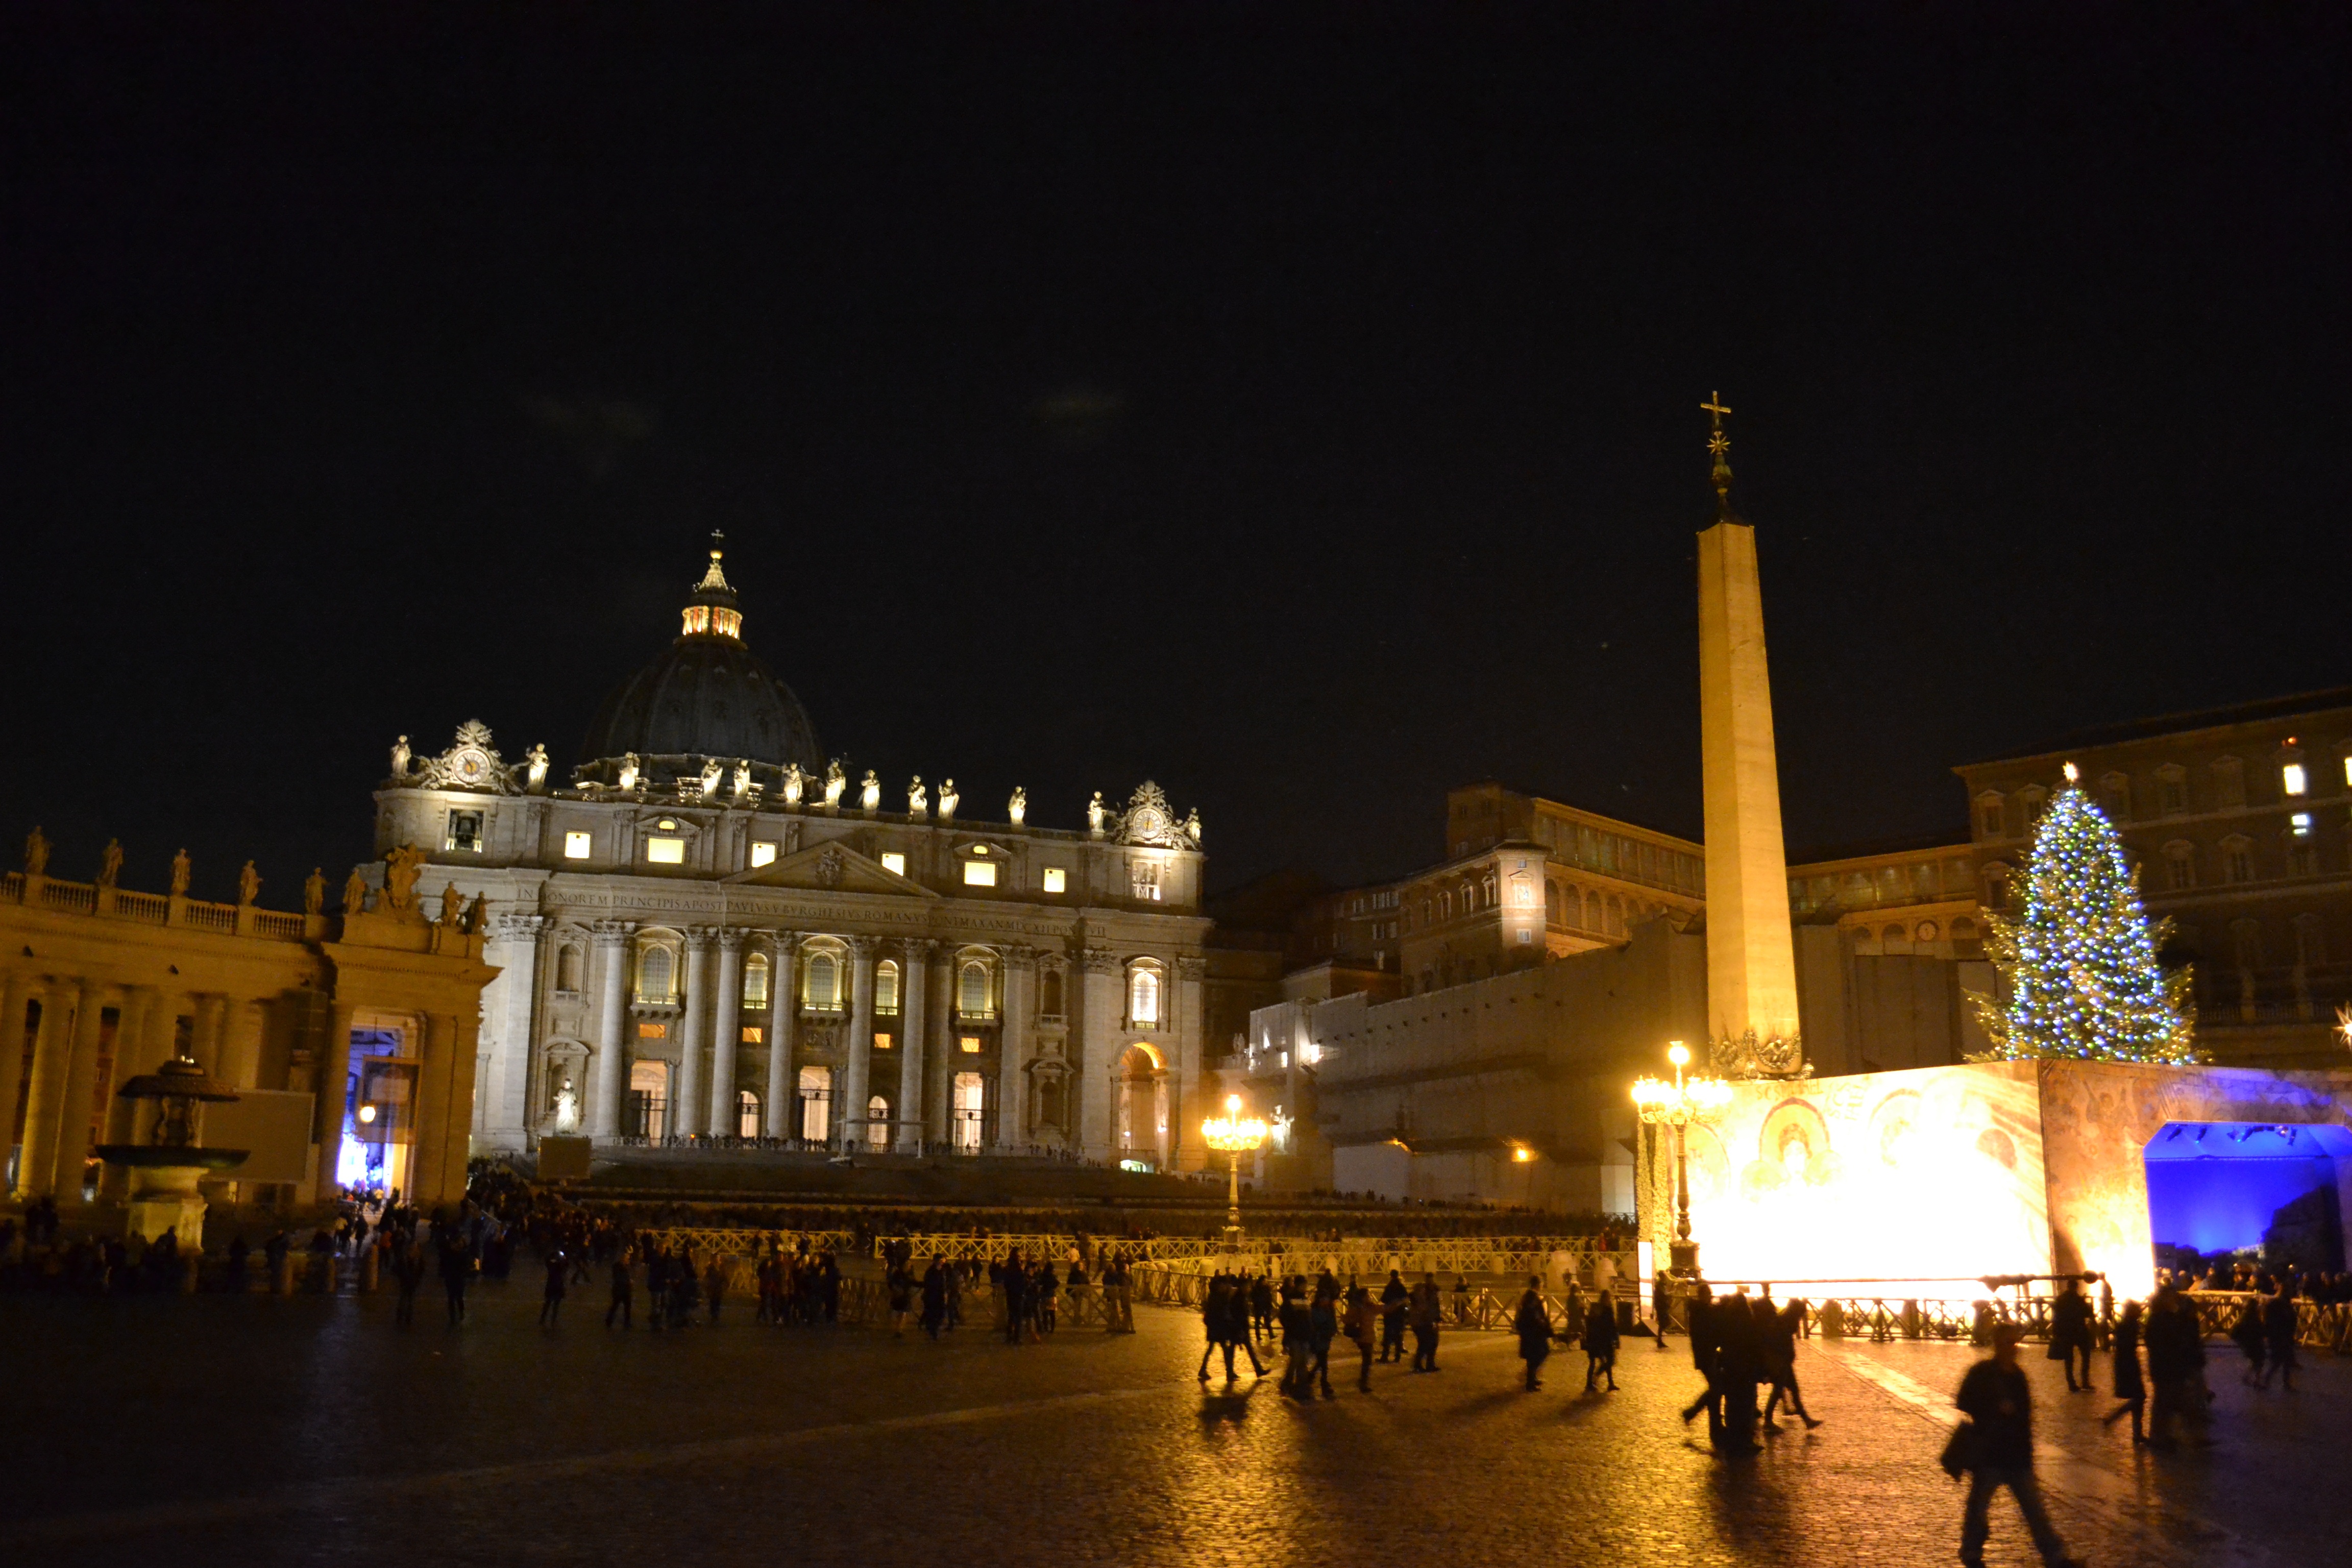
night, city, cityscape, dusk, evening, plaza, landmark, italy, tourism, christmas, place, rome, town square, human settlement